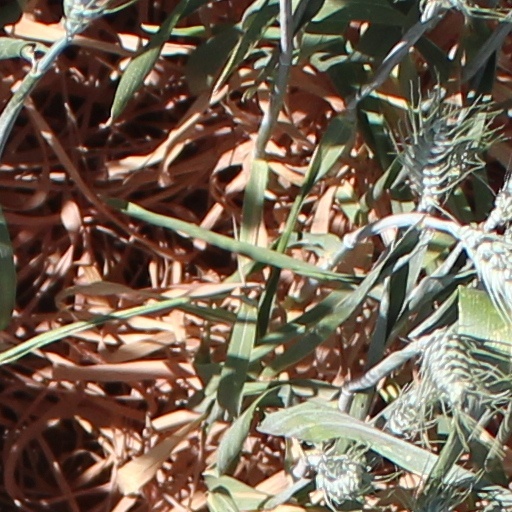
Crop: wheat